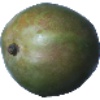
Label: Mango 1